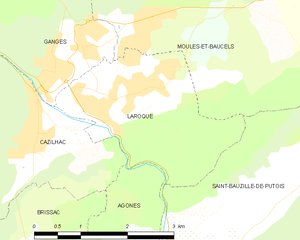
Carte de la commune française de code INSEE 34128 - Laroque (Hérault)
Laroque, en occitan La Ròca, est une commune française située dans le département de l'Hérault en région Occitanie.